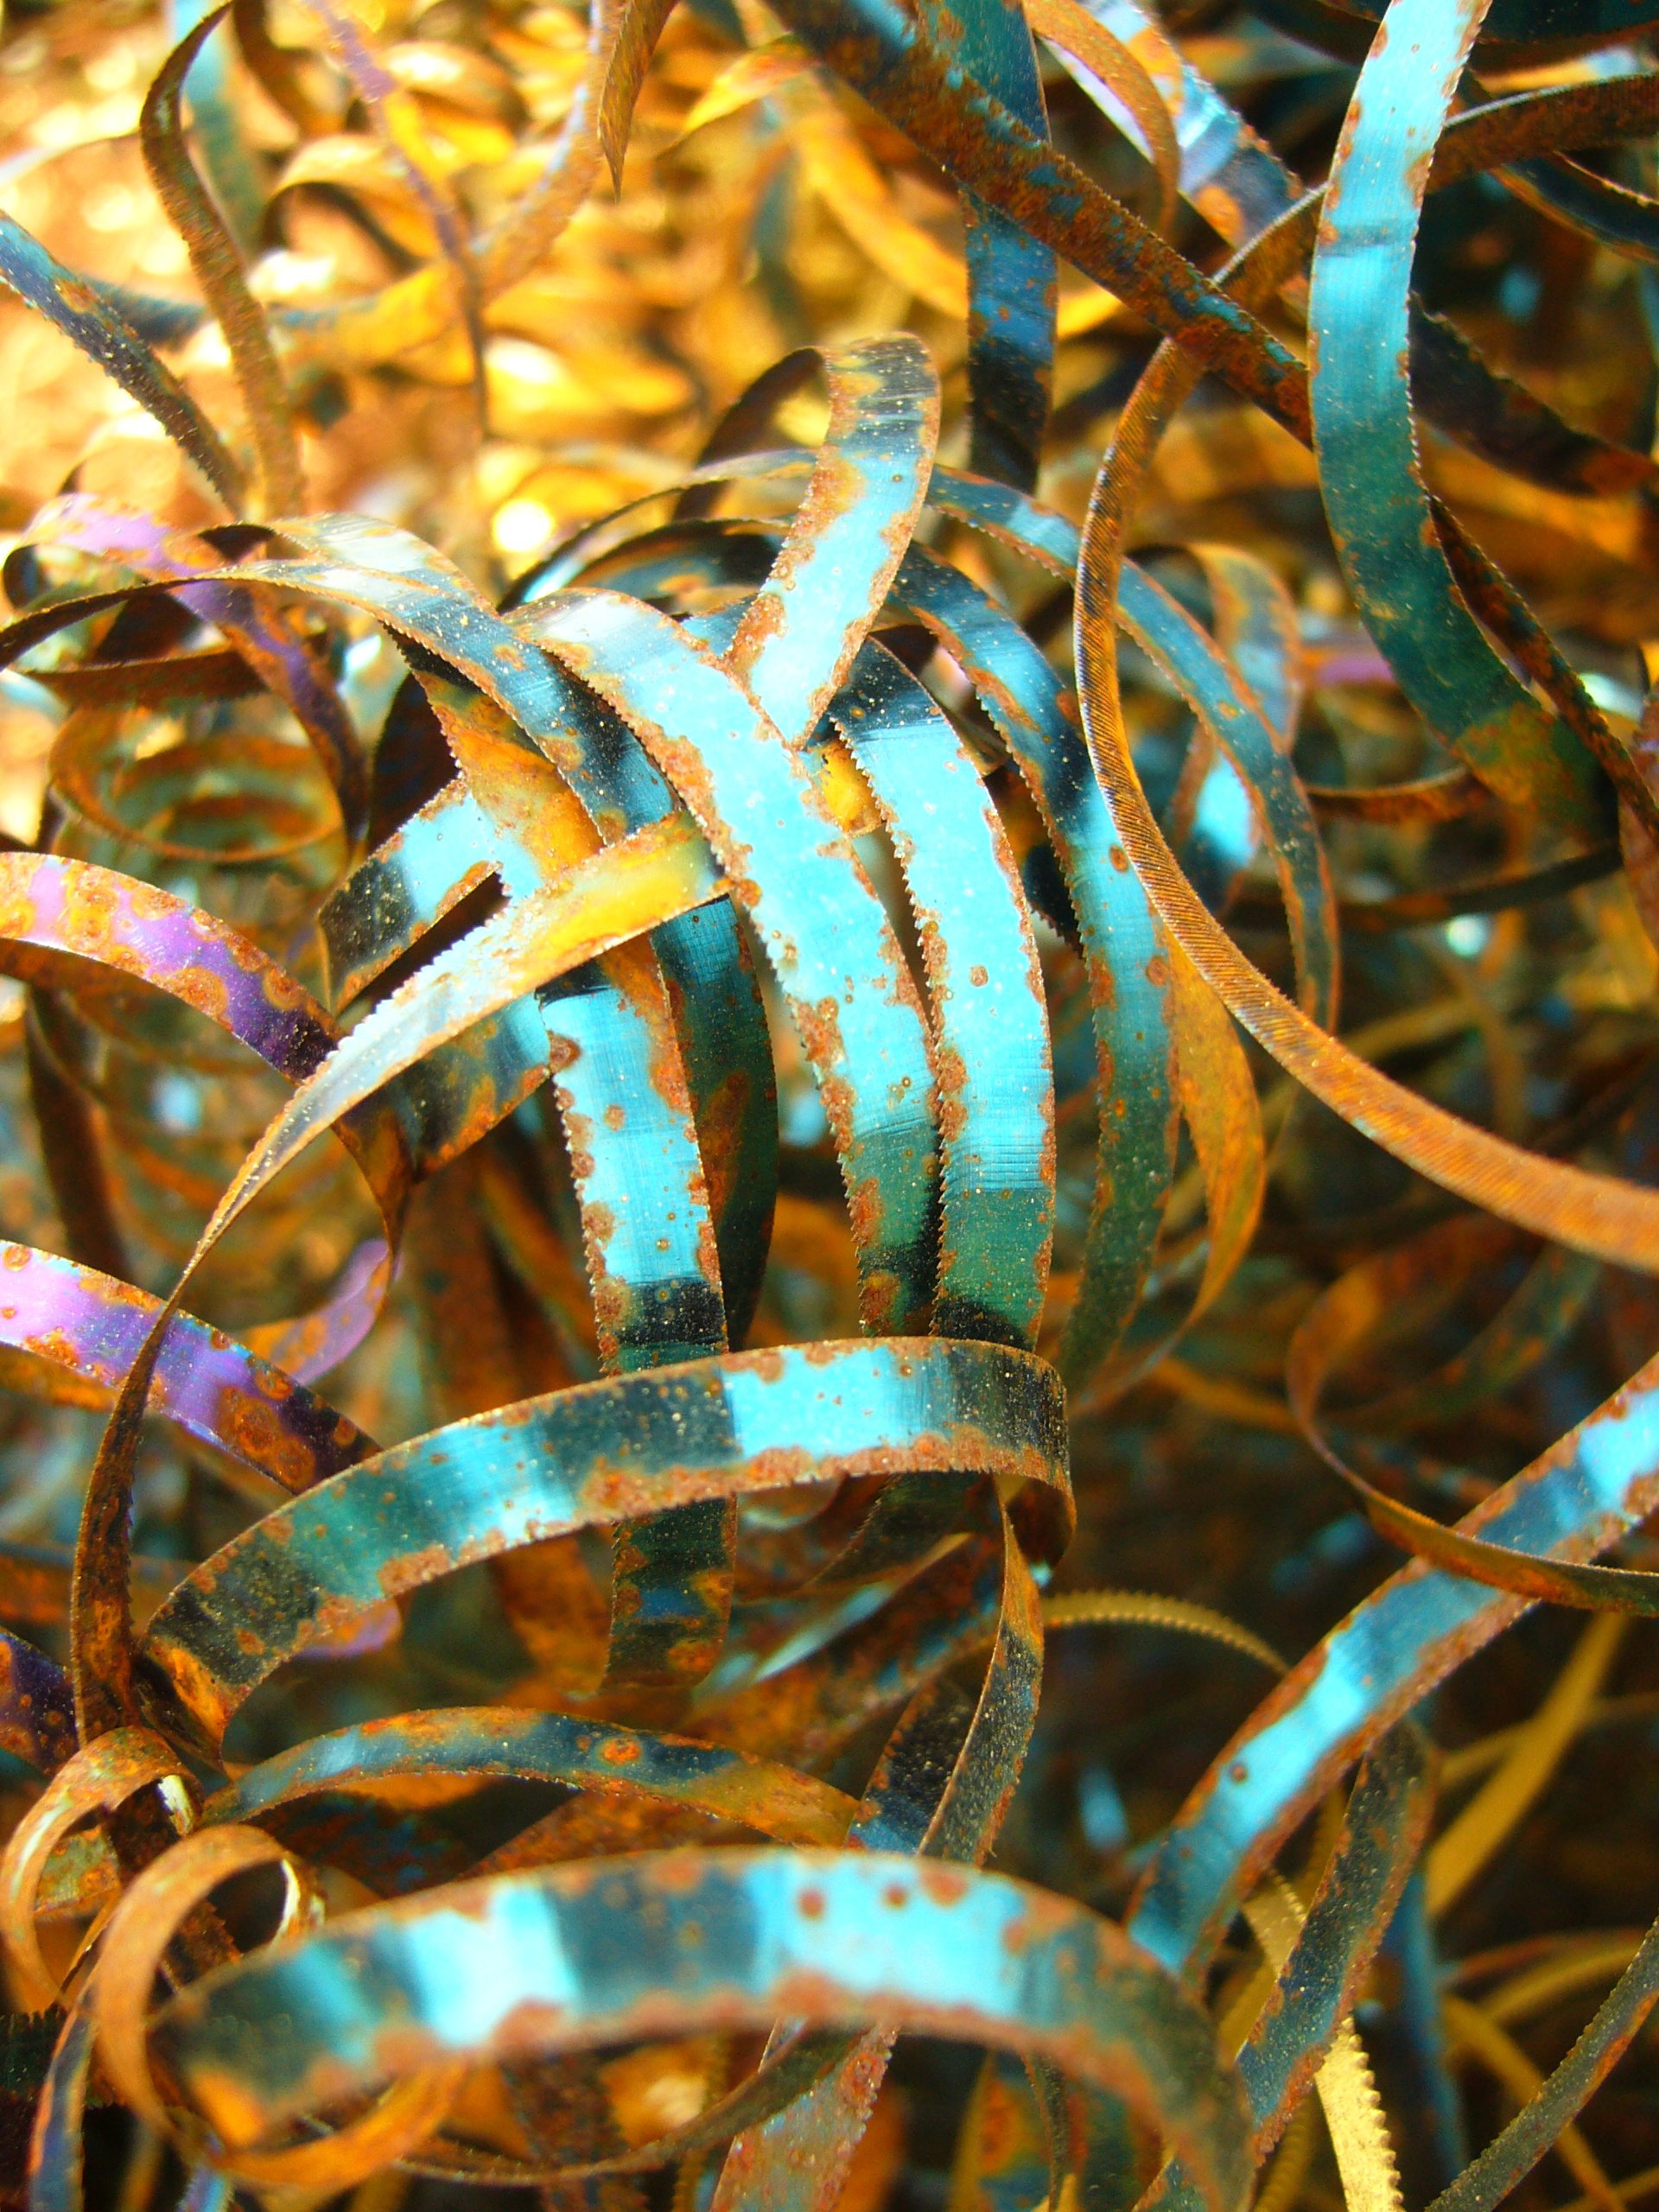
branch, leaf, flower, green, color, metal, blue, close up, stainless, chips, macro photography